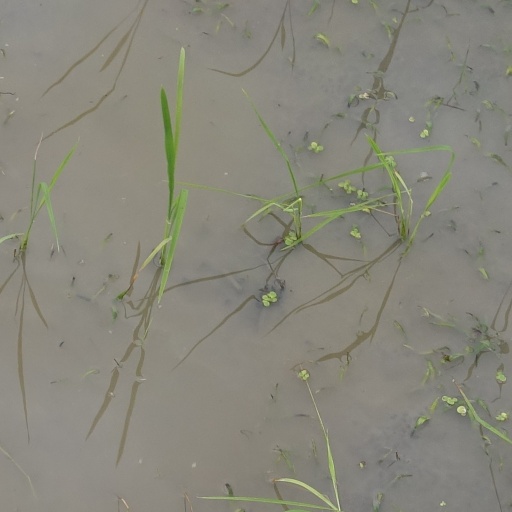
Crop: rice